Paley Center for Media

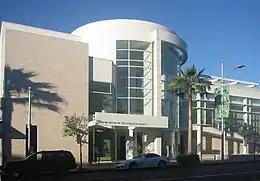
Paley Center for Media in Beverly Hills closed in 2020

In 1996 the Museum of Television & Radio in Los Angeles opened in a new building, located at 465 North Beverly Drive in Beverly Hills, designed by Richard Meier.